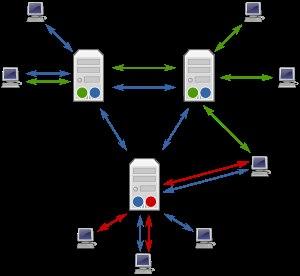
Dominium mundi, L'Empire du management est un téléfilm documentaire de Gérald Caillat, Pierre Legendre et Pierre-Olivier Bardet, produit pour la chaîne Arte en 2007.
Usenet est un système en réseau de forums, inventé en 1979. Pour fonctionner dans un environnement Unix, il utilise alors le protocole UUCP. Il devient accessible depuis Internet grâce à l'utilisation du protocole NNTP. Il est encore régulièrement utilisé au XXIᵉ siècle.